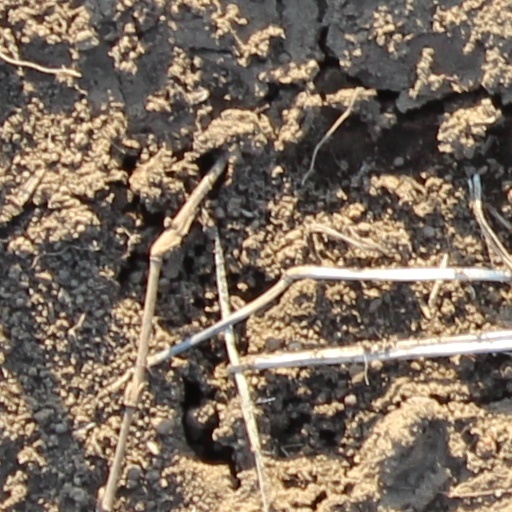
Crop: wheat